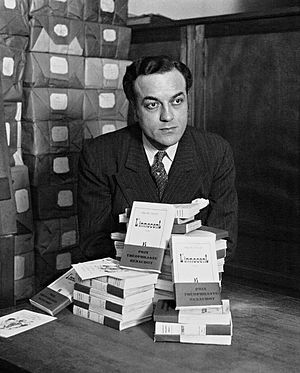
Philippe Hériat
Philippe Hériat var en fransk forfatter, der i 1939 fik Goncourtprisen for romanen Les Enfants gâtés.